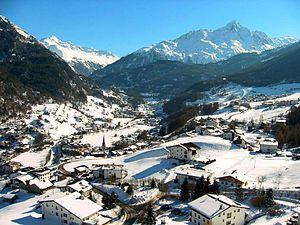
Sölden est une ville autrichienne située dans la vallée de l'Ötztal elle-même située dans la région du Tyrol. Il s'agit d'une des plus grandes stations de sports d'hiver du monde comprenant deux glaciers, d'un dénivelé de 1 900 mètres, avec les dernières technologies en matière de remontées mécaniques. Ses pistes ont été foulées par les plus grands skieurs alpins car elle est le théâtre de compétitions internationales et particulièrement la Coupe du monde de ski alpin qu'elle ouvre tous les ans depuis 1993, en octobre sur le glacier du Rettenbach. La station est dotée de plusieurs excellentes écoles de ski, d'un snowpark, d'un slalom géant, d'un labyrinthe en glace qui attire de nombreux adeptes de freestyle ainsi que de nombreux circuits de vitesse chronométrés.
007 Spectre est un film d'espionnage américano-britannique réalisé par Sam Mendes, sorti en 2015. 24ᵉ aventure cinématographique de James Bond, le titre du film fait référence à l'organisation criminelle SPECTRE, apparue dans de nombreux épisodes de la saga depuis ses débuts.